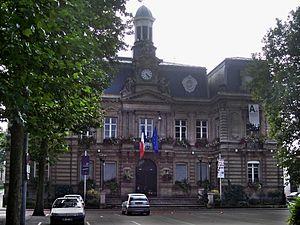
Constant Moyaux, né le 15 juin 1835 à Anzin et mort le 11 octobre 1911 à Paris, est un architecte français.